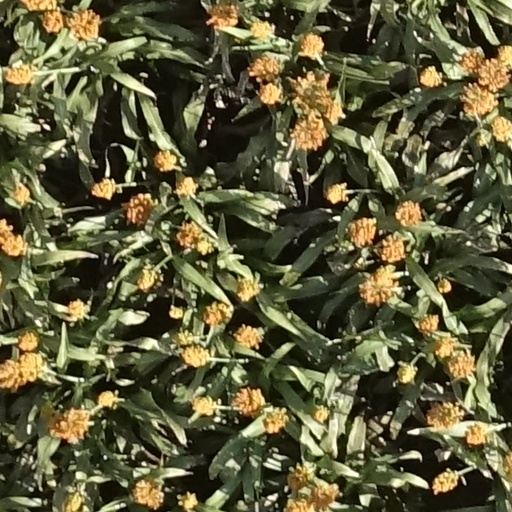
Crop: sorghum